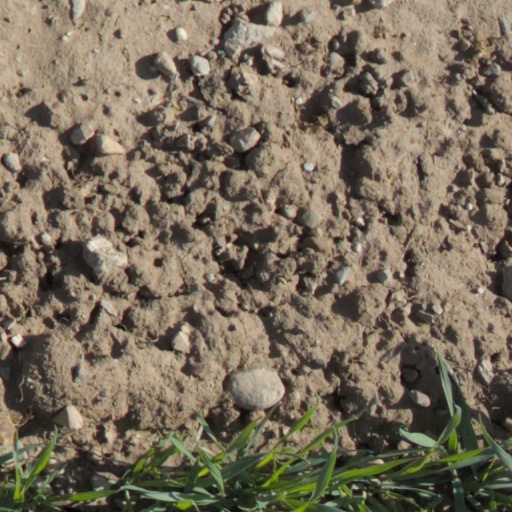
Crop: wheat